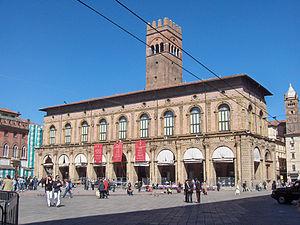
Le Palais du Podestat est un bâtiment civique du XIIIᵉ siècle de la ville de Bologne, en Italie du nord.